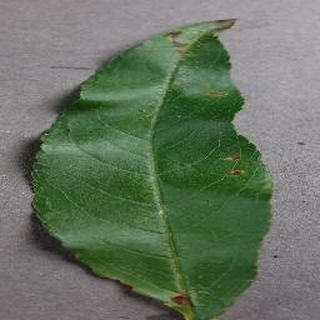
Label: peach_bacterial_spot